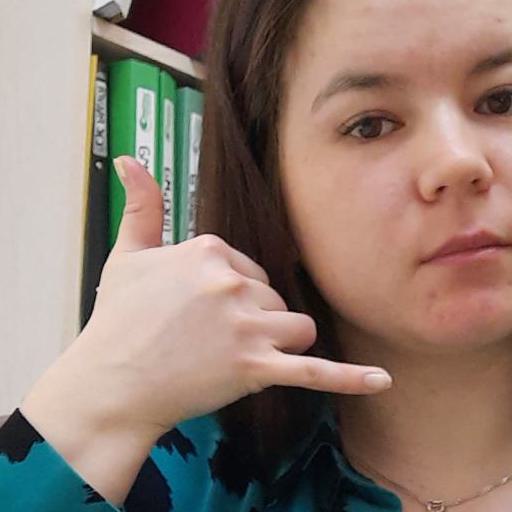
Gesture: call